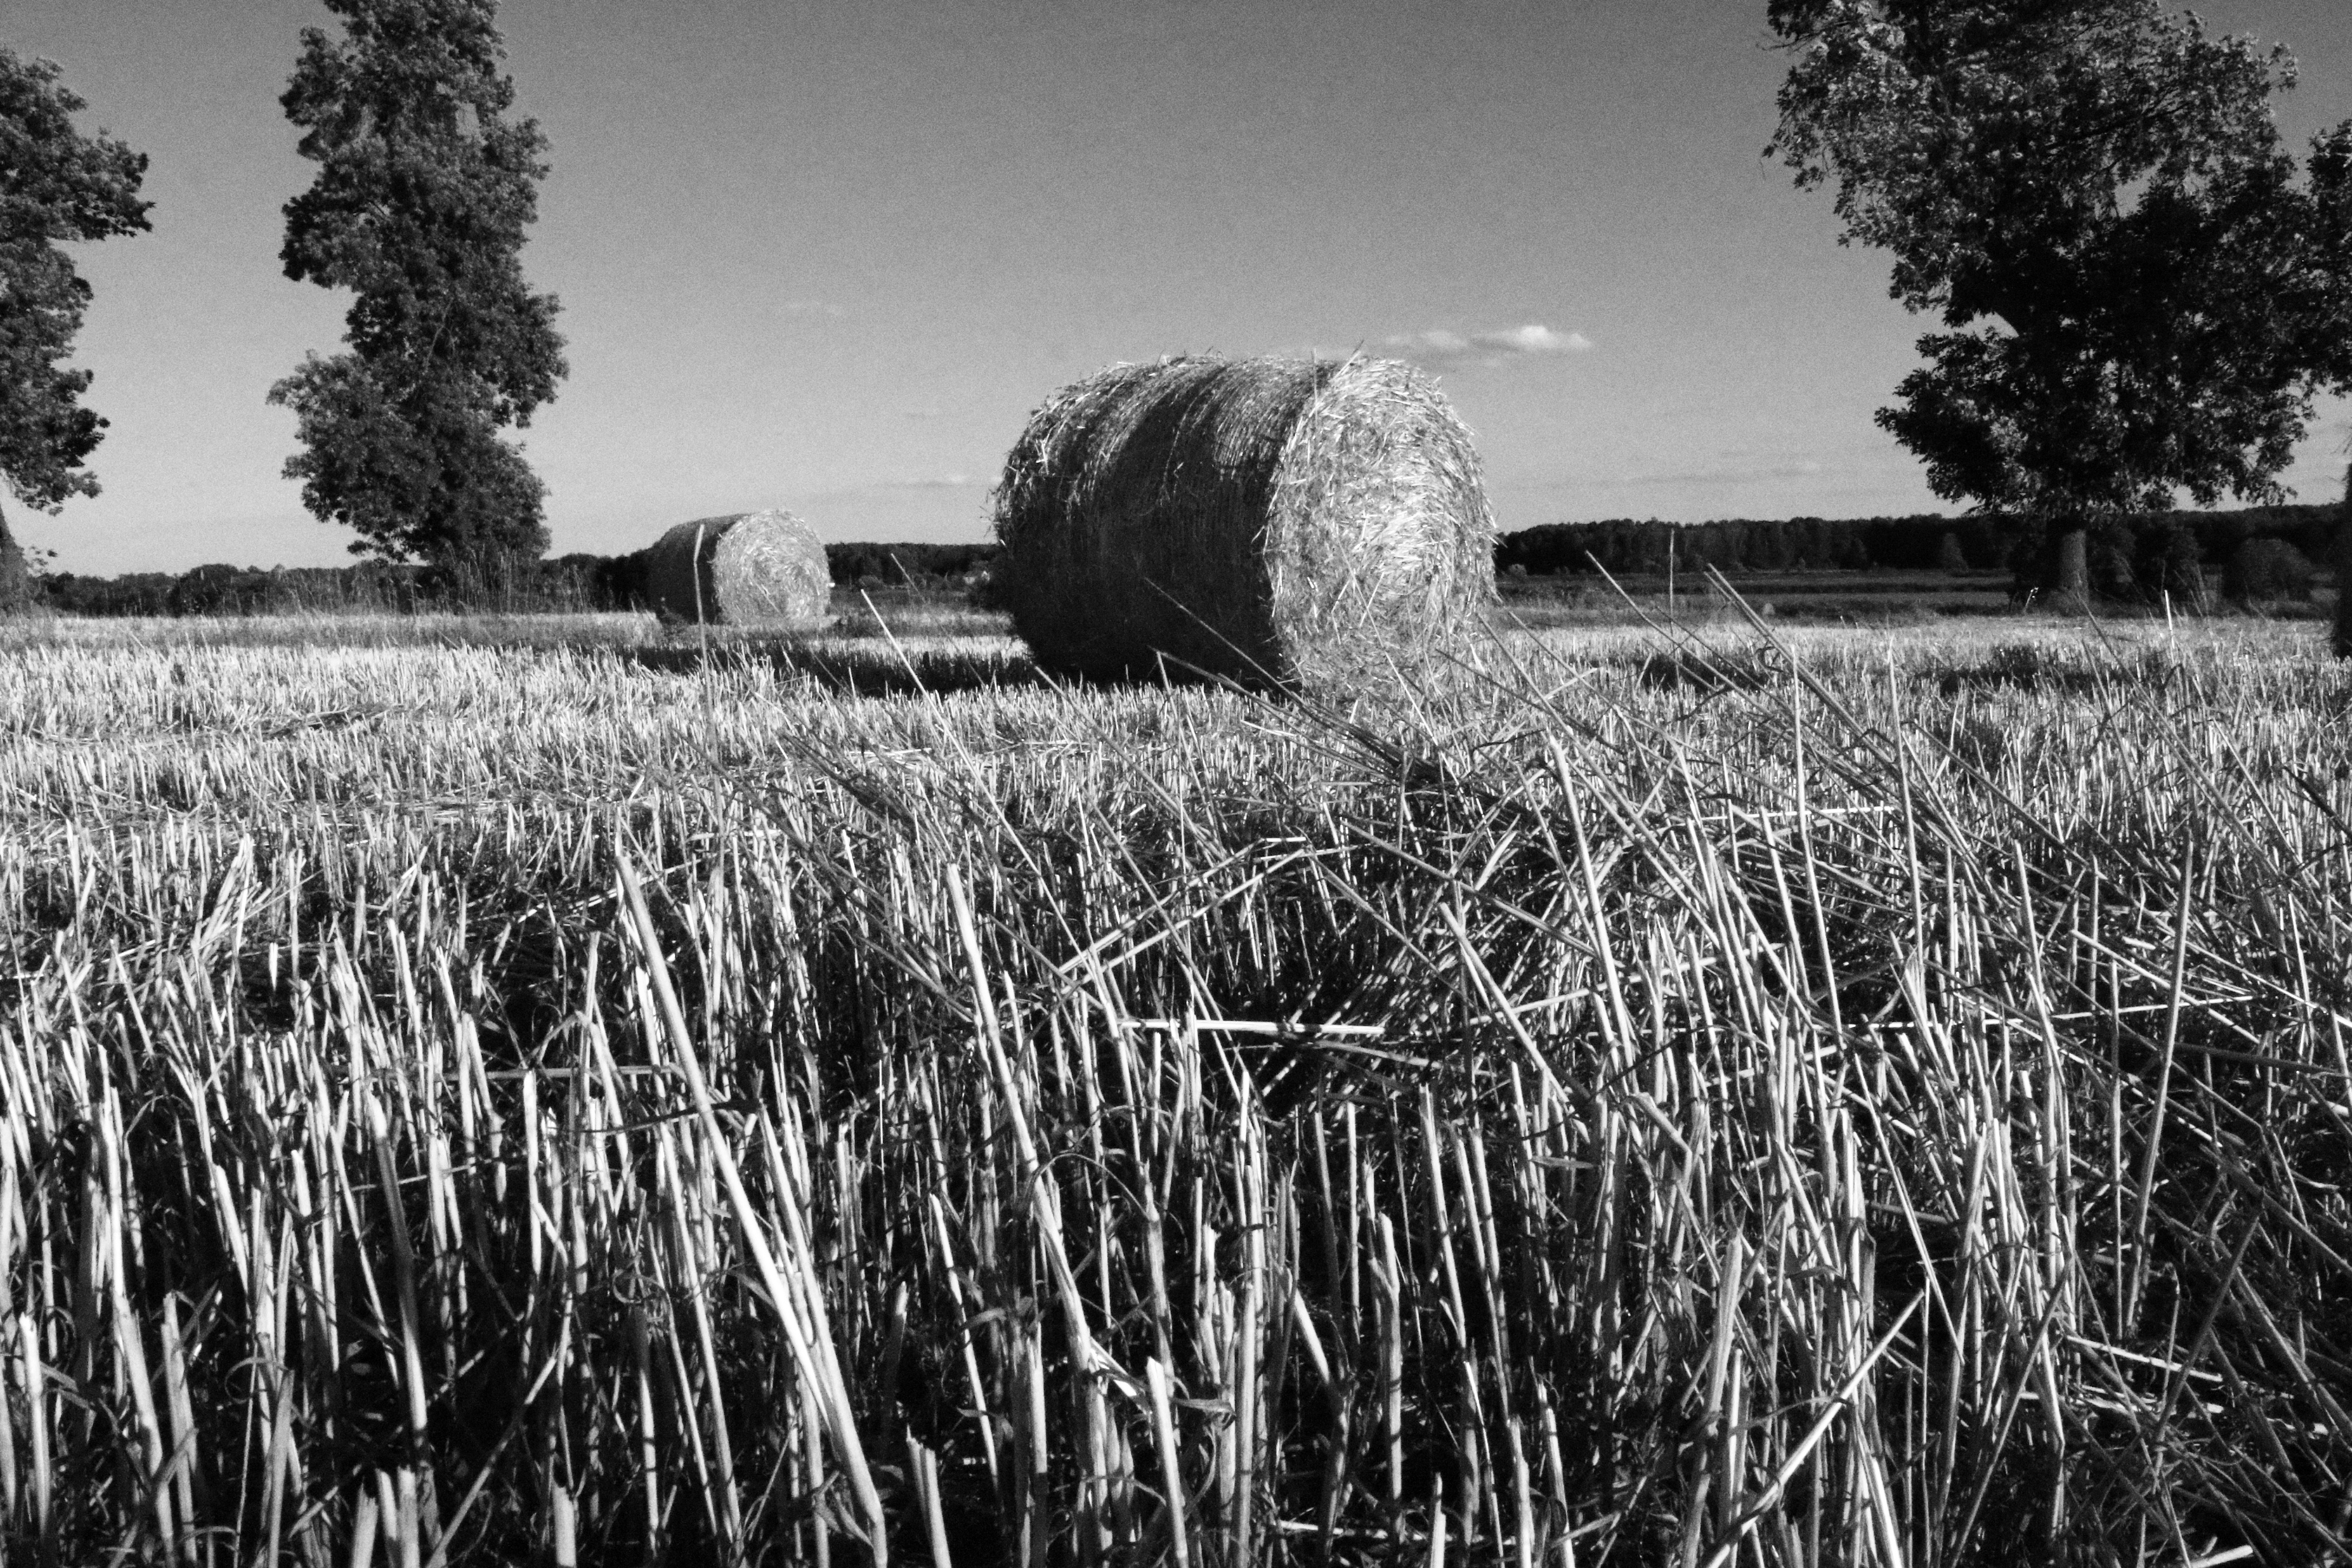
tree, nature, grass, black and white, plant, field, photography, agriculture, monochrome, season, rural area, monochrome photography, grass family, woody plant